Hodalen Church

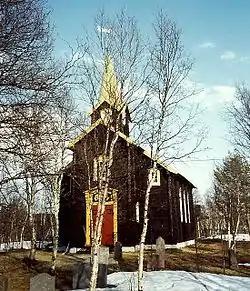
View of the church

Hodalen Church is a parish church of the Church of Norway in Tolga Municipality in Innlandet county, Norway. It is located in the village of Hodalen. It is the church for the Hodalen parish which is part of the Nord-Østerdal prosti (deanery) in the Diocese of Hamar. The brown, wooden church was built in a long church design in 1934 using plans drawn up by the architect Andreas Sandmæl. The church seats about 120 people.